Balinese cuisine

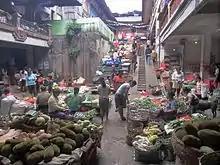
"Pasar pagi", morning wet market selling fruits and vegetables in Ubud.

Steamed rice is commonly consumed in every meal. Pork, chicken, seafood and vegetables are widely consumed. As Hindus however, Balinese never or rarely consume beef. This restriction is especially observed by those who belong to Brahmin and Kshatriya castes. Nevertheless, lesser Gusti (nobles) and common Balinese people might consume beef, albeit rarely.